Operation Charnwood

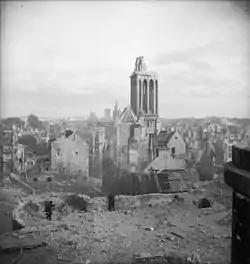
The aftermath of the bombing of Caen on 7 July 1944.

The British initially announced that around 6,000 civilians had been killed during the air-raid and a Soviet war correspondent attached to the 21st Army Group, Lieutenant-Colonel Kraminov, put the figure as high as 22,000, a claim that was used by French communists in post-war anti-British propaganda. It was later found that 300–400 civilians were killed in the raid. Caen citizens were relieved and provided their liberators with a welcome that the troops found very moving; French accounts of the time claim that "All [of] Caen was in the streets to greet them". Although Ellis called the French welcome "pathetic", no Allied unit recorded any complaints about the reception they were given. Stacey wrote that the populace were "particularly delighted to find their city freed in part by men from Canada". Beevor wrote that most of the population were numb from the shock and quoted a British soldier who recalled that "most ... women were crying, grief-stricken and anguished". As early as 12 June, the French Resistance had sent messengers to the British, informing them that refugees were gathering in the areas around the Abbaye-aux-Hommes and the Hôpital du Bon Sauveur and requested that these locations not to be bombed; British assurances were given and these locations were nearly untouched. Gray wrote that after the war, the city population regarded itself as being martyred, which could be seen on the war memorial.